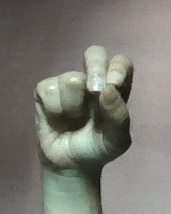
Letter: gaaf